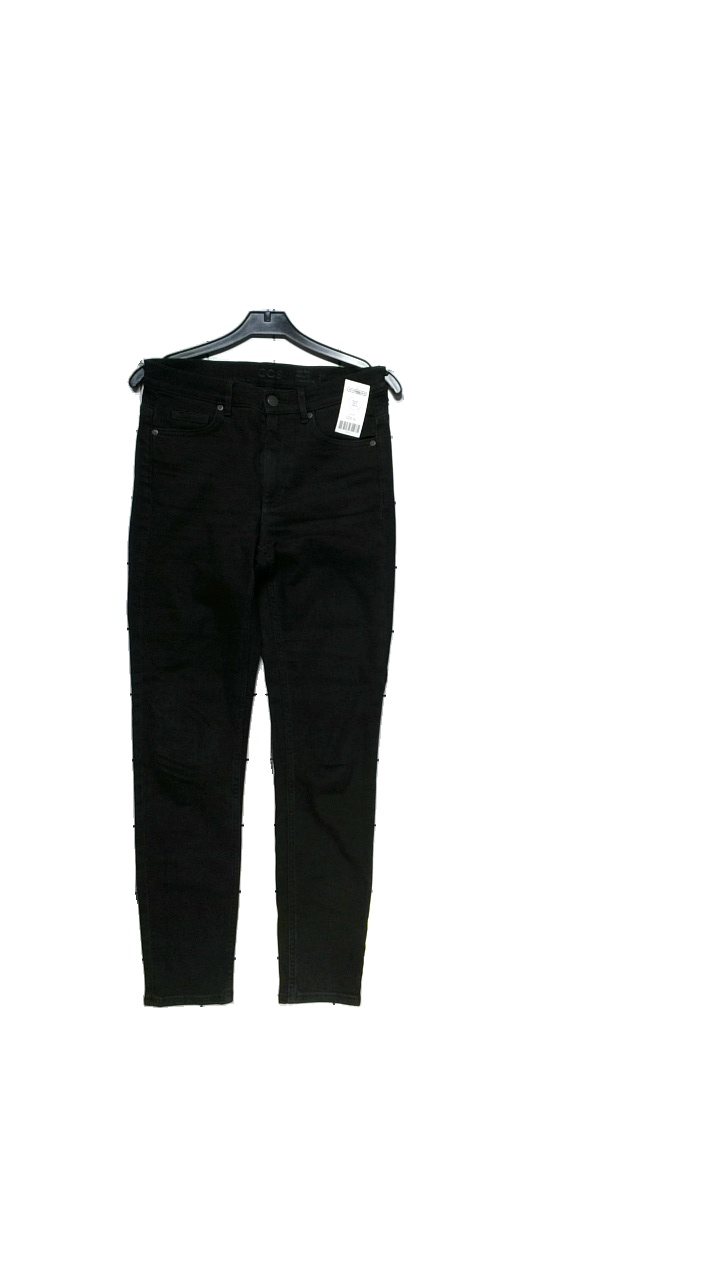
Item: Jeans (Ladies)
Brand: Cos
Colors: Black
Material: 93% cotton, 6% polyester, 1% elastane
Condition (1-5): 4
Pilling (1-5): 5
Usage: Reuse
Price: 150-250